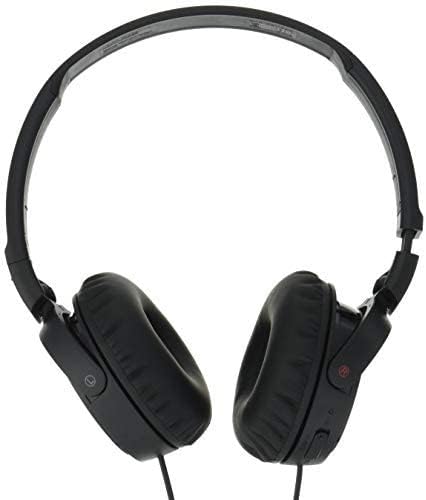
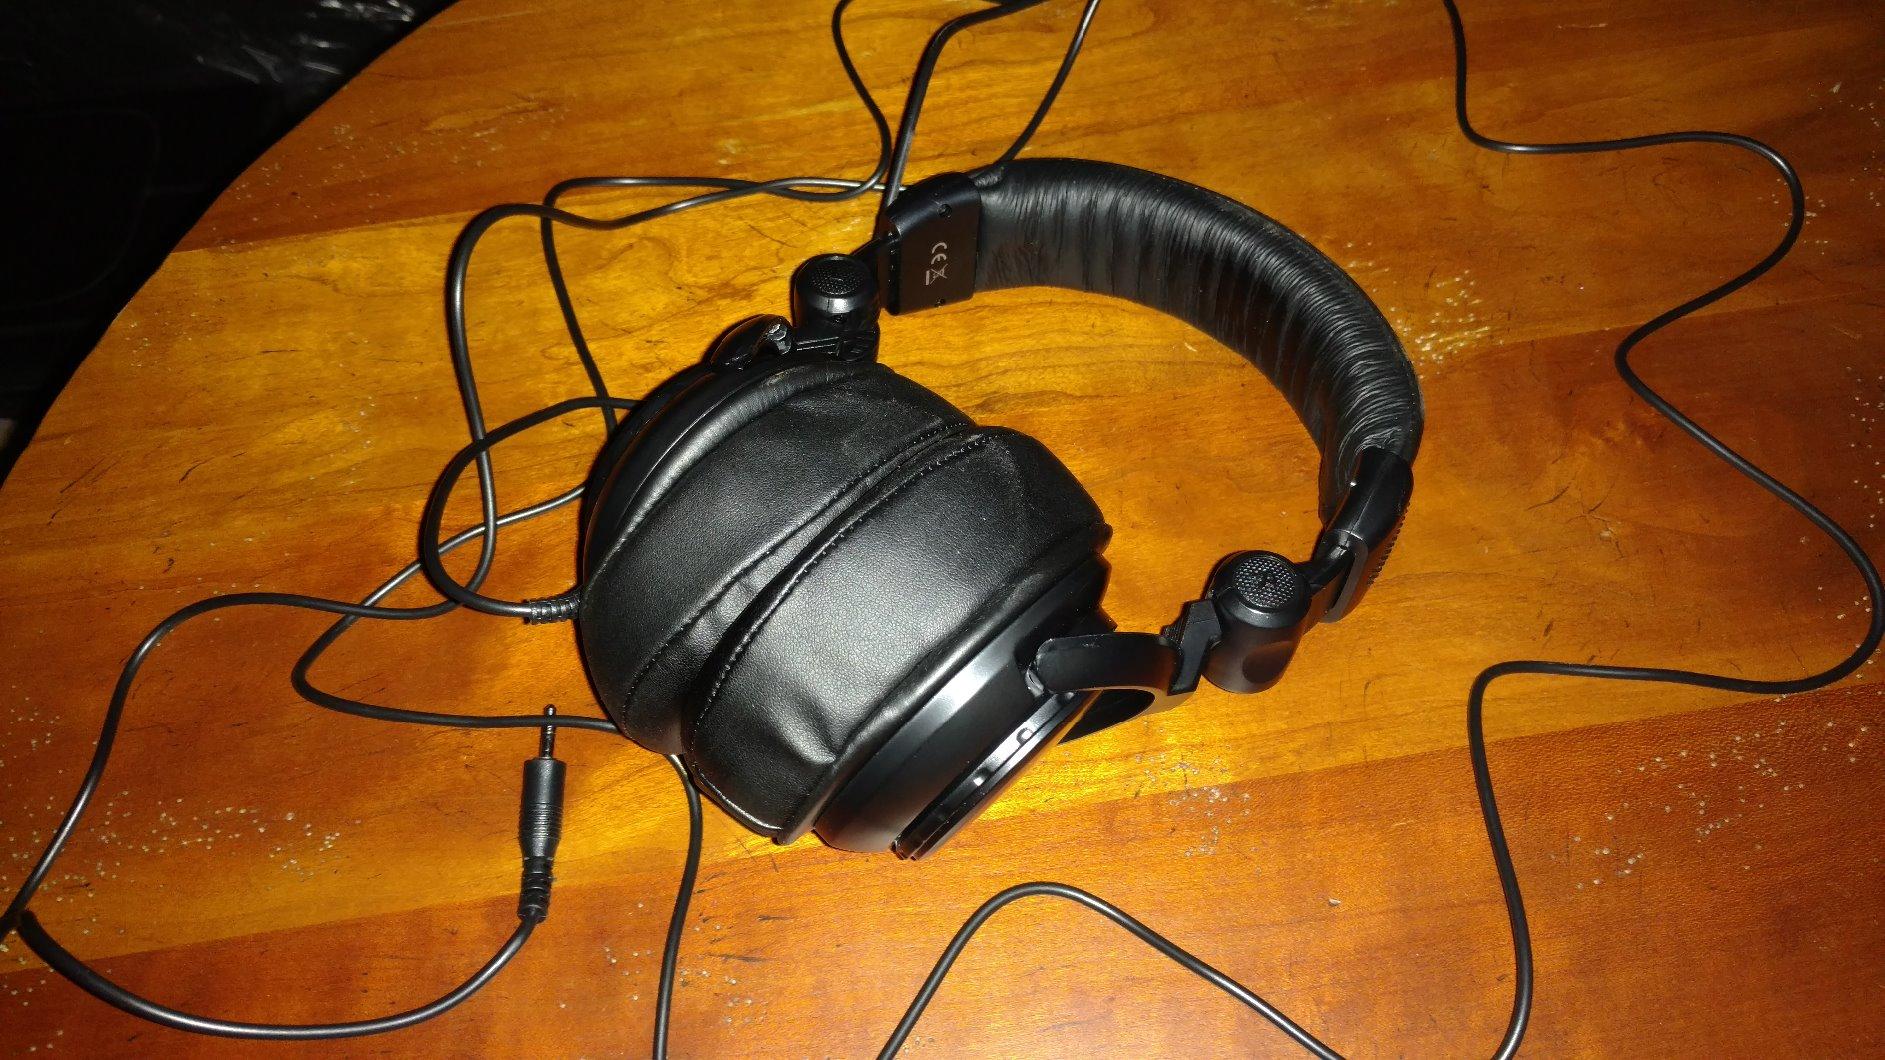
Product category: headphones
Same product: no